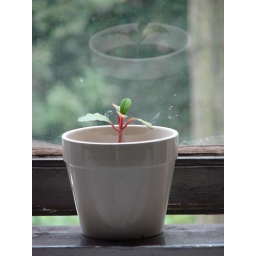
unidentified plant in my home grown from a seed from the plant i have on my desk at work